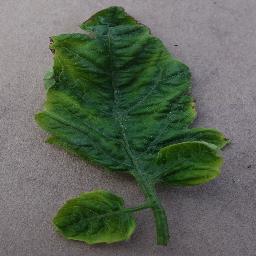
Label: Tomato___Tomato_Yellow_Leaf_Curl_Virus